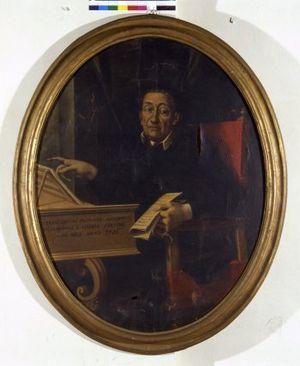
Francesco Antonio Mamiliano Pistocchi, surnommé Pistocchino, est un chanteur, compositeur et librettiste italien né en 1659 et mort le 13 mai 1726.